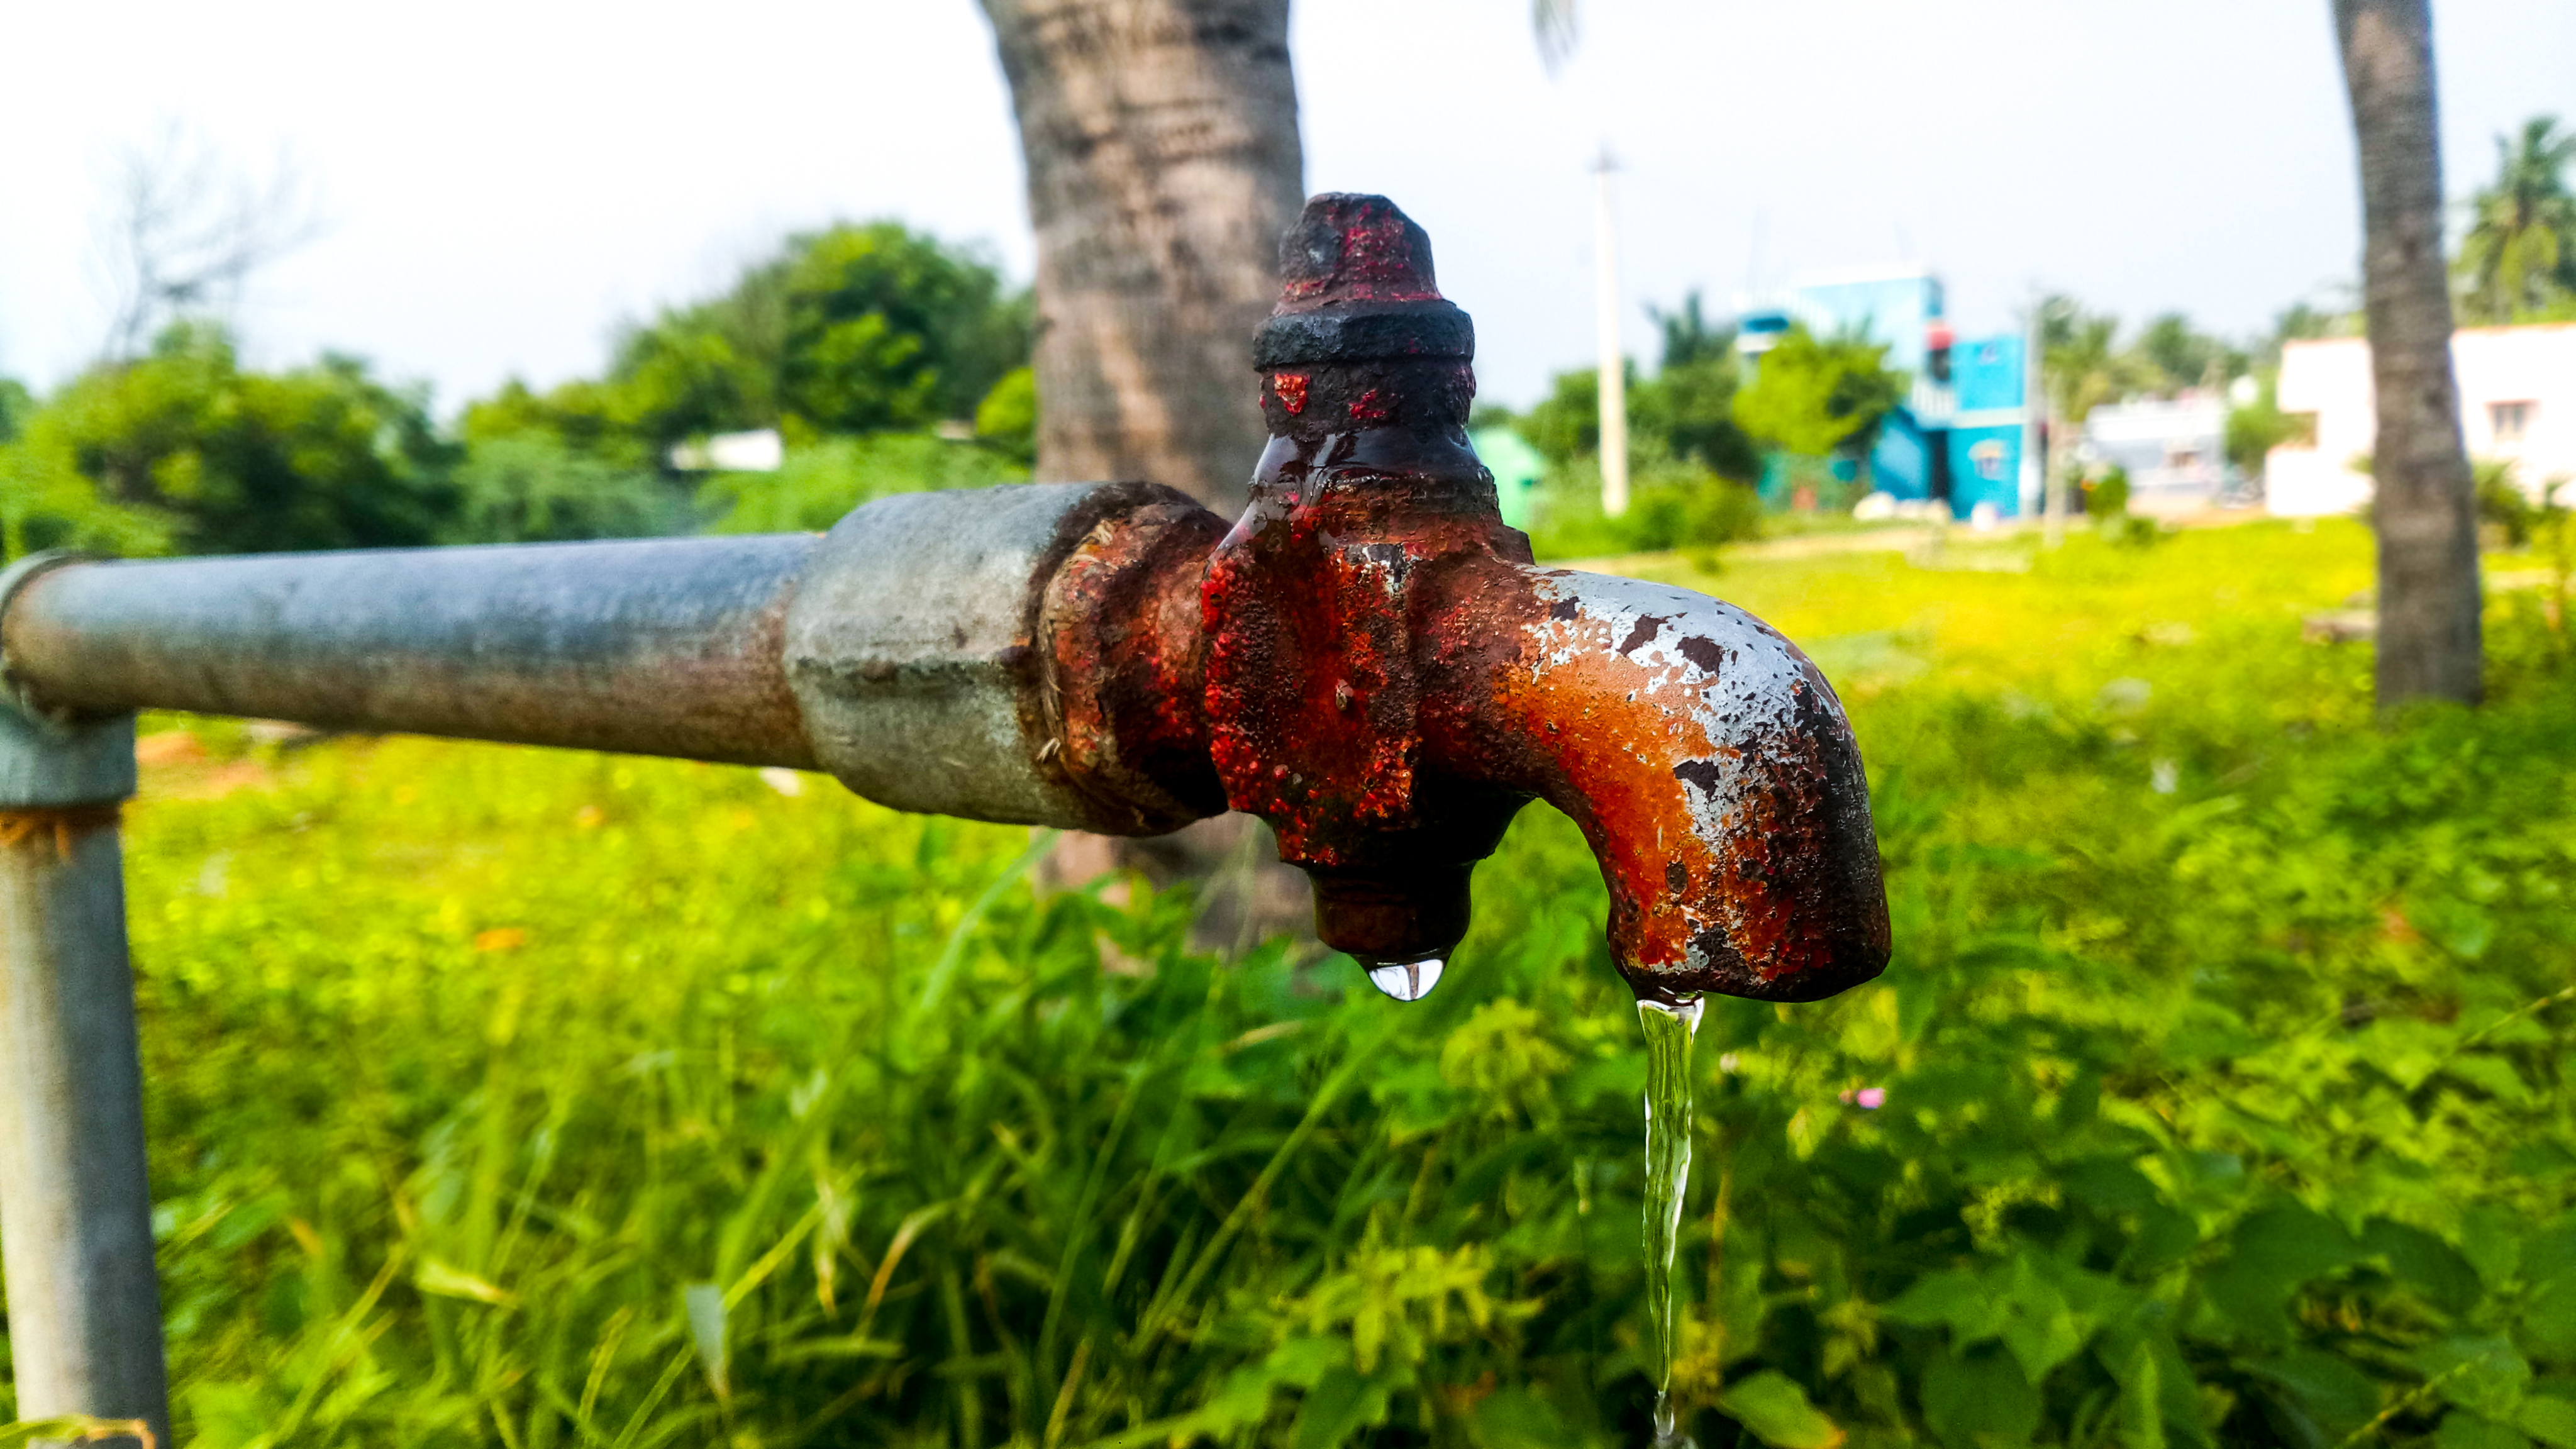
aqua, beverage, bottle, clear, close up, cold drink, dehydrated, dehydration, drink, drinkable, drinking, drinking water, fluid, fresh, freshness, glass, health, healthy, hydration, hygiene, liquid, macro, medical care, mineral water, motion, pouring, purified, purity, refreshment, splash, thirsty, transparent, water, wellness, white, product, black and white, tap, still life photography, grass, tree, plant